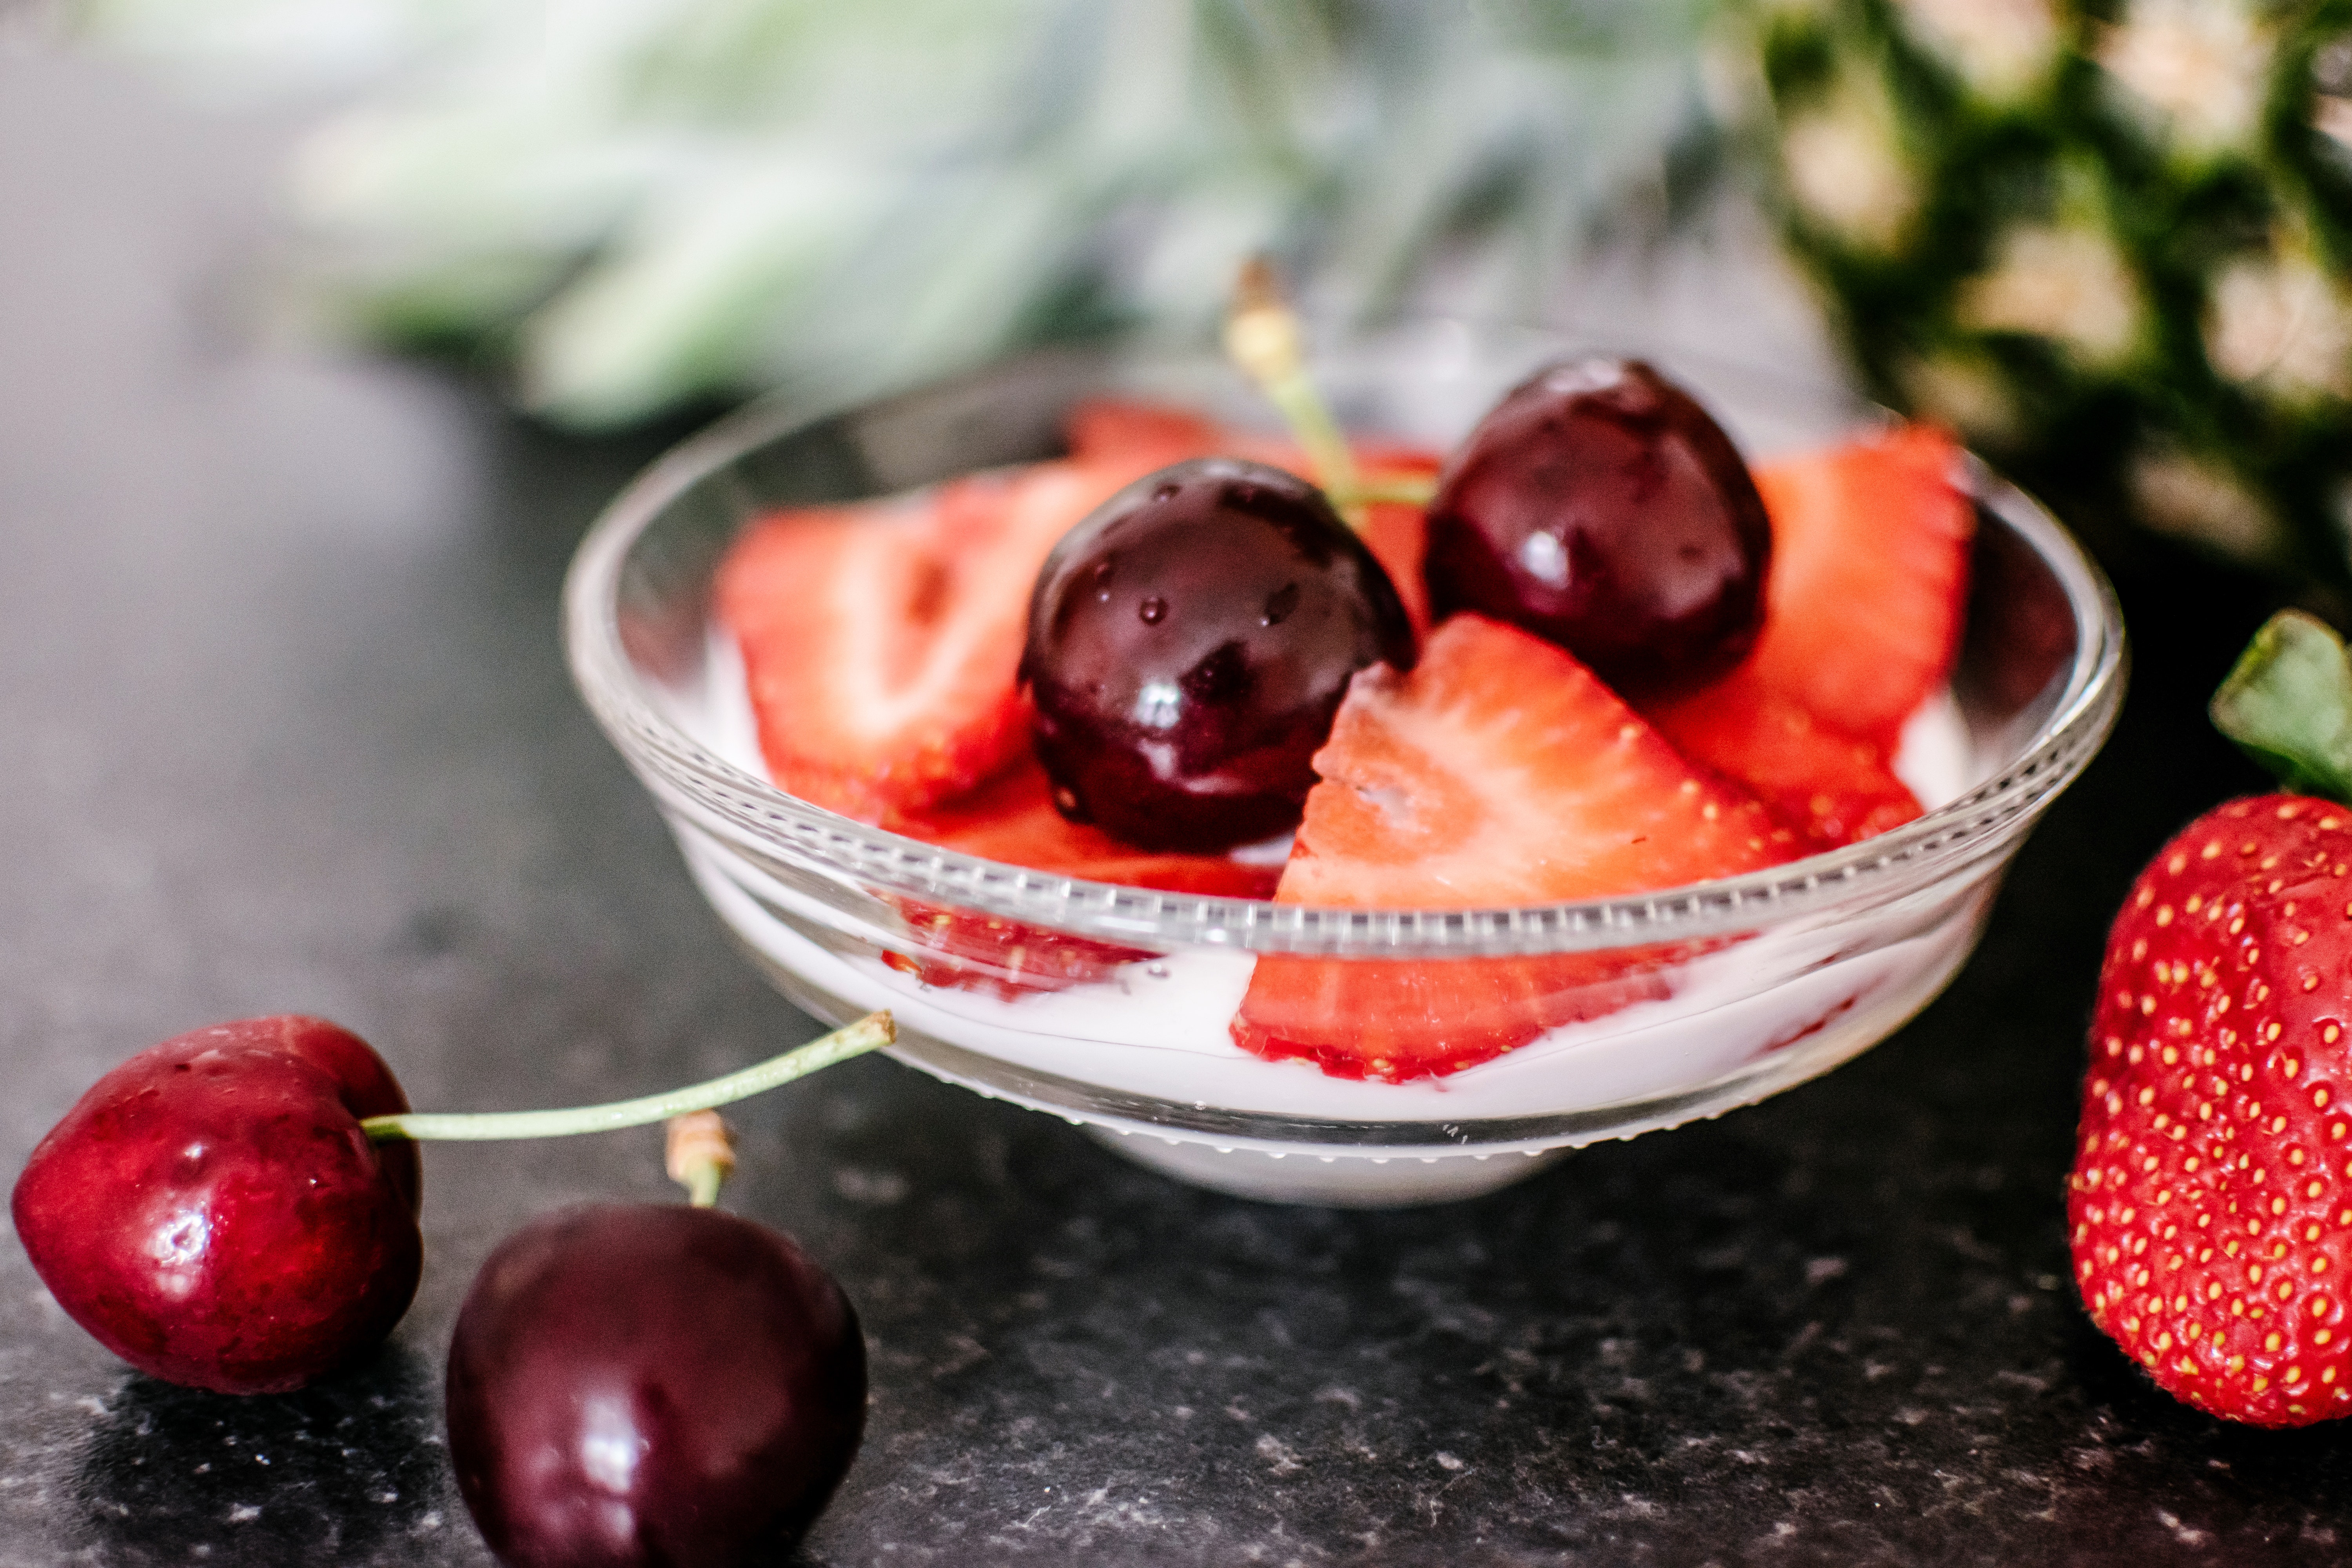
food, fruit, strawberry, cherry, dish, cuisine, strawberries, fruit salad, ingredient, plant, berry, natural foods, produce, dessert, superfood, sweetness, frutti di bosco, bowl, Fruit cup, breakfast, frozen dessert, recipe, cream, plum, macedonia